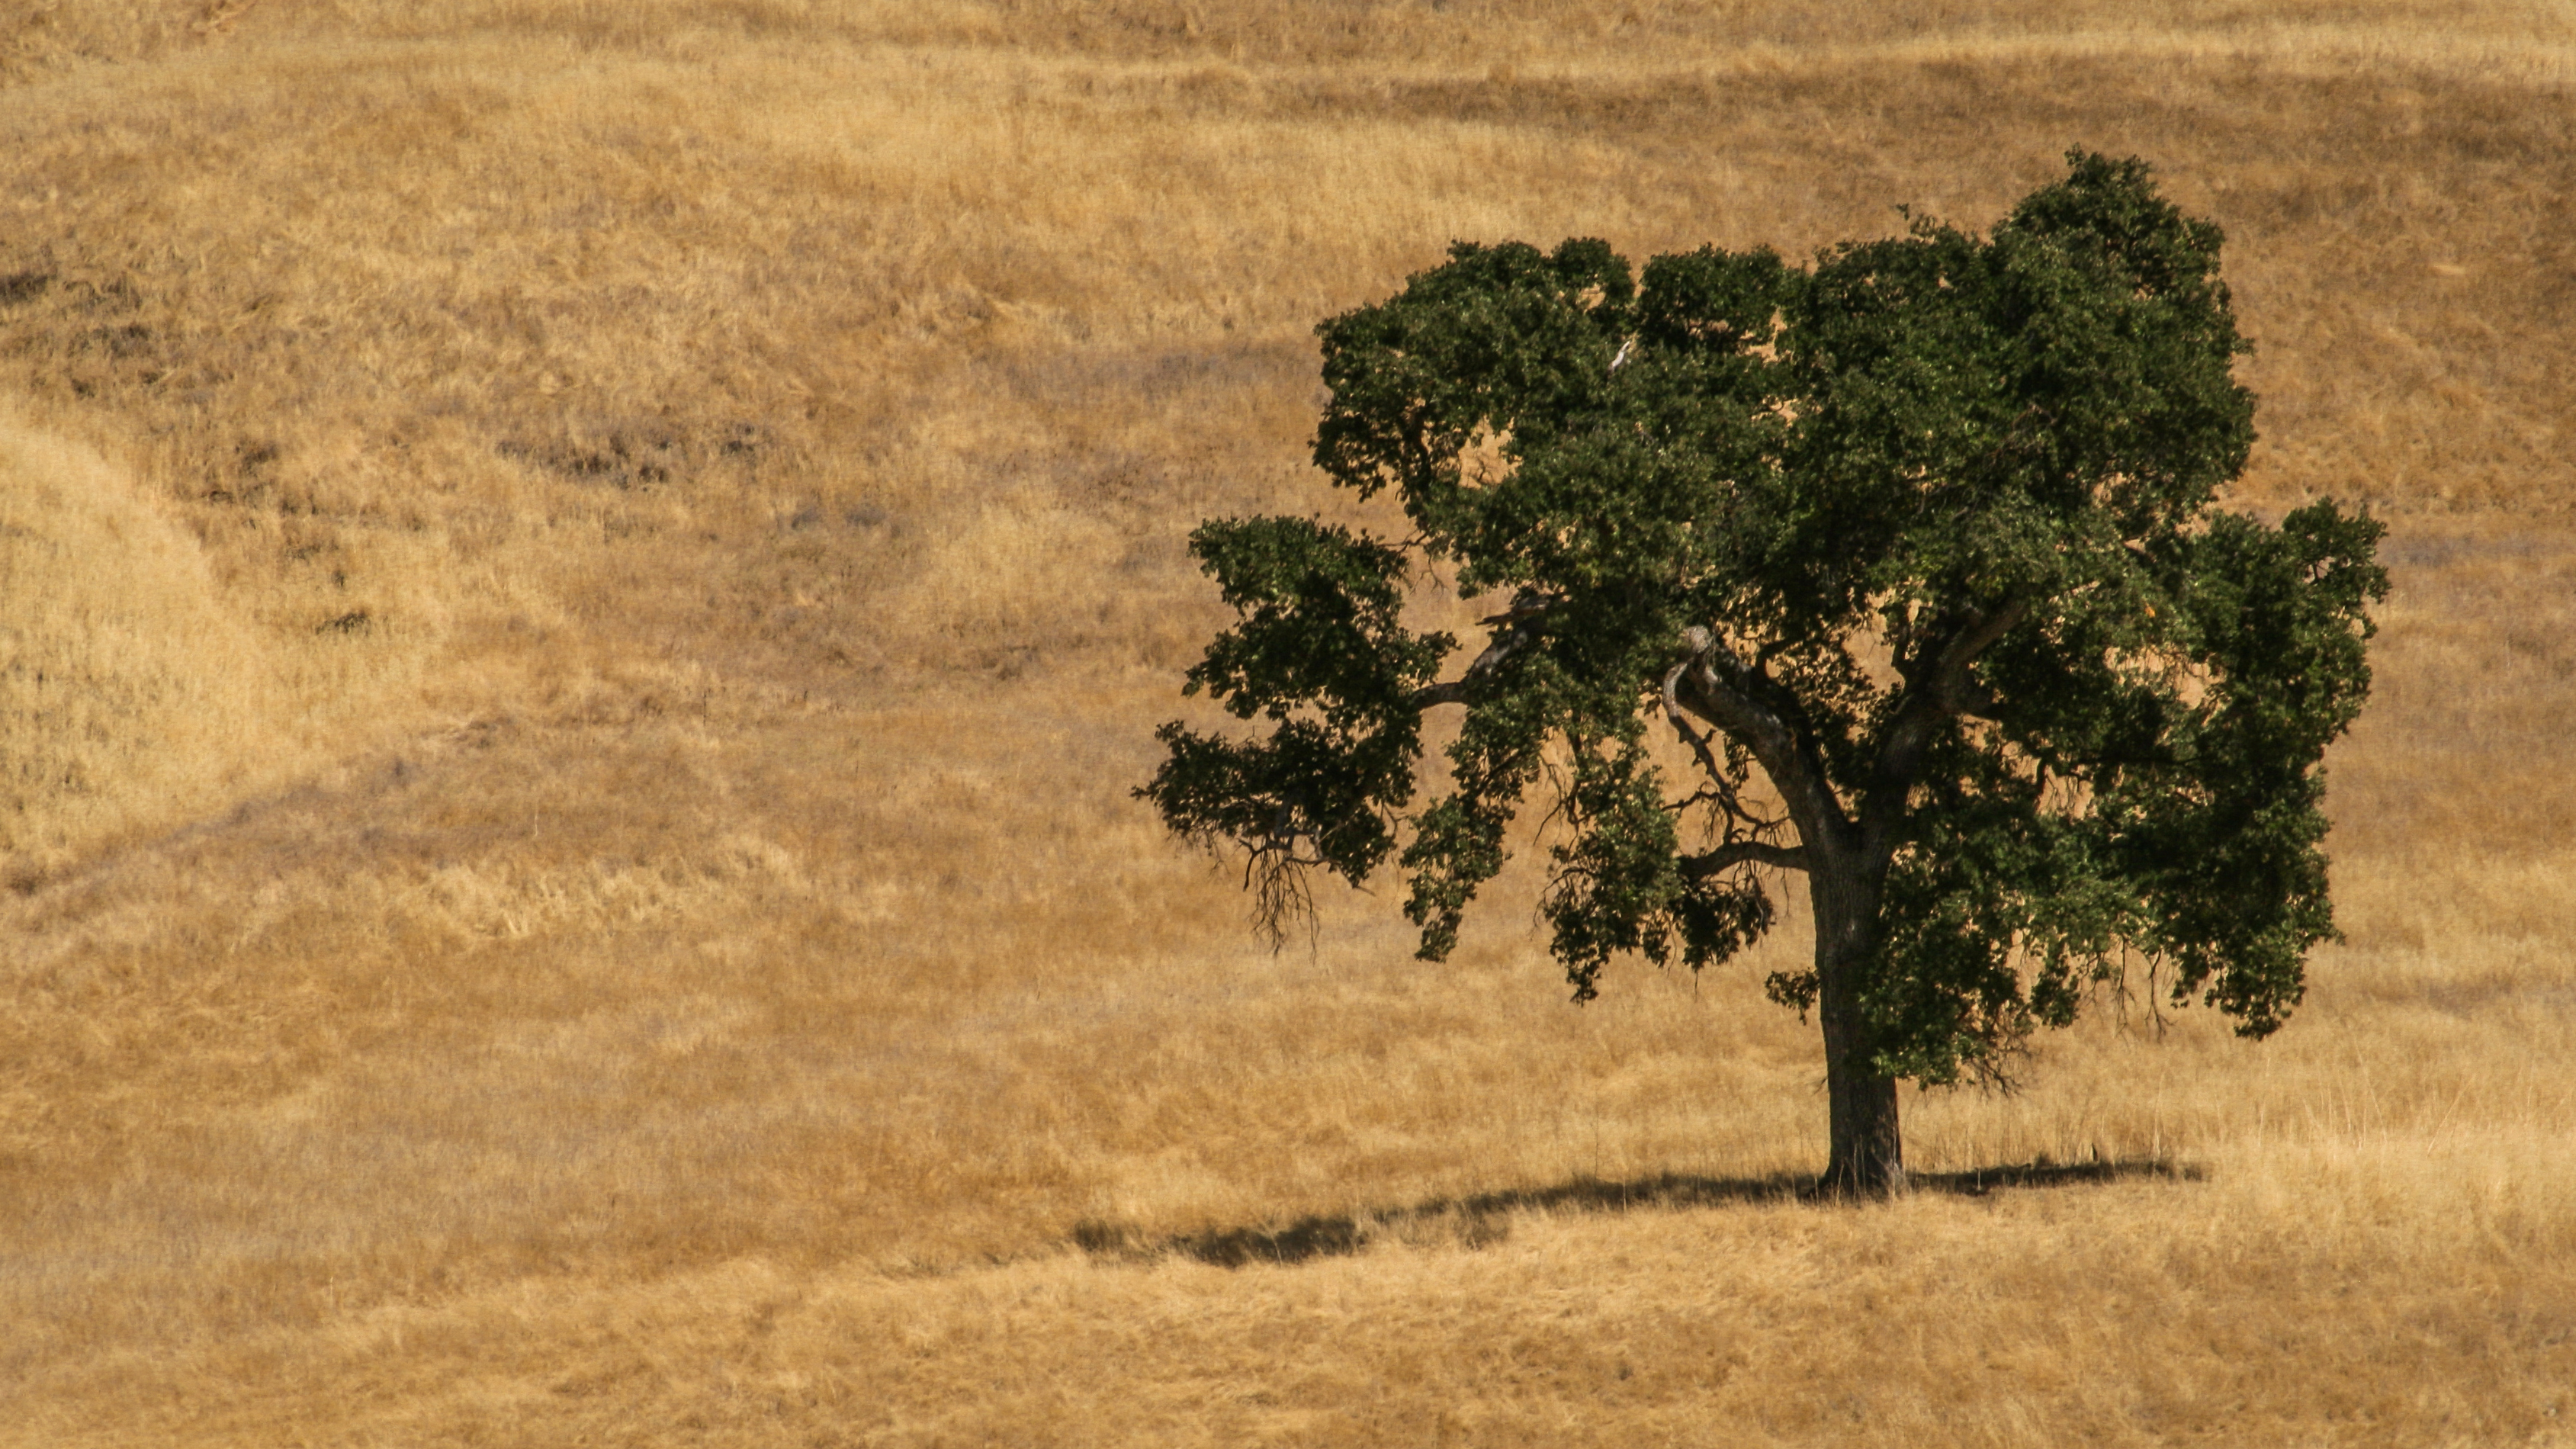
landscape, tree, grass, plant, field, prairie, summer, dry, orange, green, golden, evergreen, soil, dried, yellow, agriculture, california, heat, savanna, plain, leaves, gold, grassland, branches, lone, day, safari, ecosystem, napa, rural area, flowering plant, natural environment, grass family, woody plant, land plant